FCS/BCT unmanned aerial vehicles

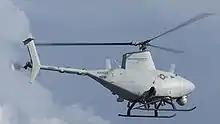
XM157 Class IV UAV

The XM157 Class IV UAV, was intended to provide reconnaissance, aerial communications extension capability at the brigade level for the United States Army's Future Combat Systems program. Other missions were to include land mine and improvised explosive device detection, standoff chemical, biological and radiological detection, and electronic intelligence collection. It was to be organic to the reconnaissance, surveillance, and target acquisition squadron within the FCS brigade combat team, which will consist of troops of manned armed reconnaissance helicopters (ARH) and a separate troop of Class IV UAVs. The FCS Class IV UAV Program was cancelled in January 2010.